John Lee (astronomer)

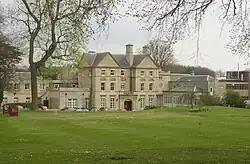
Colworth House

Lee inherited several properties from William Lee Antonie in 1815. Antonie's will predicated the inheritance on Lee changing his name by royal licence from Fiott. The properties included Colworth House near Sharnbrook in Bedfordshire and Totteridge Park, Buckinghamshire (formerly in Hertfordshire). In 1827, Lee inherited Hartwell House, Buckinghamshire and all the Lee family estates on the death of Sir George Lee, 6th and last Baronet; this became his main residence from 1829 until his death.